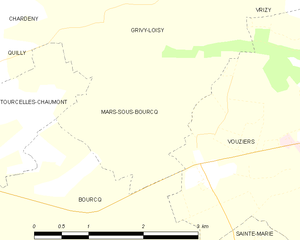
Carte des communes françaises: Mars-sous-Bourcq